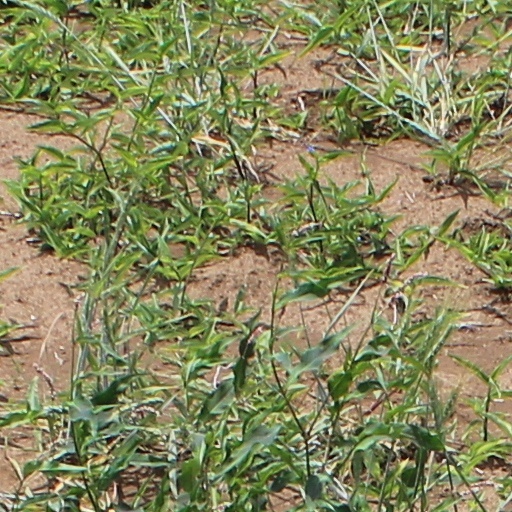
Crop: wheat